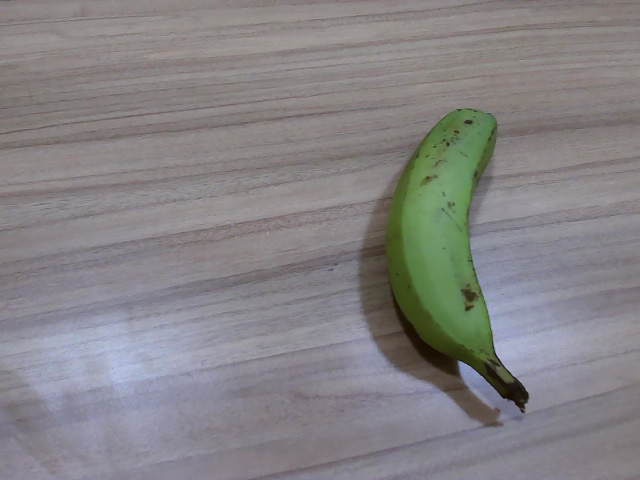
Label: Raw_Banana